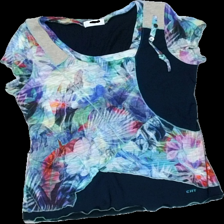
View: front
Type: T-shirt
Category: Ladies
Brand: Not in the list
Brand text on label: Chatelet
Colors: Beige, Blue, Green, Multicolor
Material: 72% Viscose 28% Polyester
Pattern: Other
Cut: Regular, C-collar
Season: All
Damage location: top center
Price range: 50-100
Recommended usage: Reuse